Robert Gavron, Baron Gavron

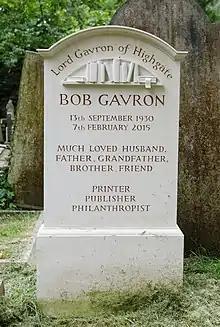
Gavron's grave in Highgate Cemetery

Gavron was the eldest son of Nathan Gavron, a patent lawyer, and Leah Gavron. His parents were secular, middle-class Jews who had immigrated to London from Russia and Lithuania. He was brought up in Hampstead Garden Suburb, north London, and studied at Leighton Park School in Reading and then at St Peter's College, Oxford. Gavron became a barrister and was called to the bar by Middle Temple in 1955.